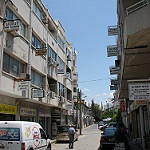
Label: street